KIAA1841

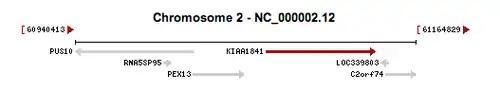
Location of KIAA1841 on chromosome 2

KIAA1841 is located on the long arm of chromosome 2 (2q14), starting at 61297486 and ending at 61349294. The KIAA1841 gene spans 52809 base pairs and is orientated on the ++ strand. The coding region is made up of 4292 base pairs and the protein sequence of 718 amino acids.